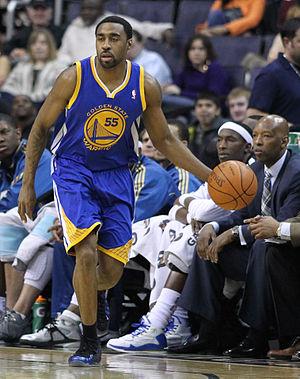
Reggie Williams, né le 14 septembre 1986 à Prince George, aux États-Unis, est un joueur américain de basket-ball. Il évolue aux postes d'ailier ou d'arrière.